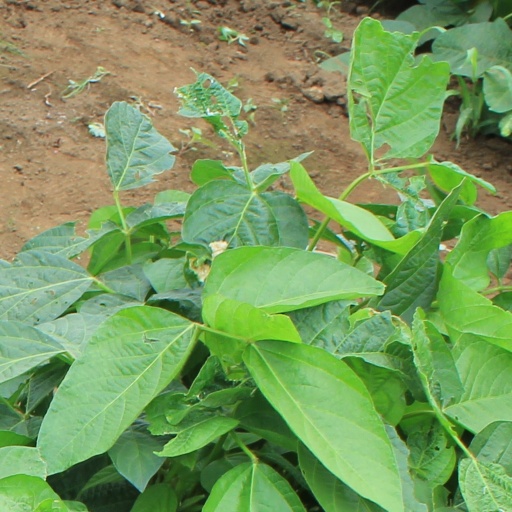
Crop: soybean